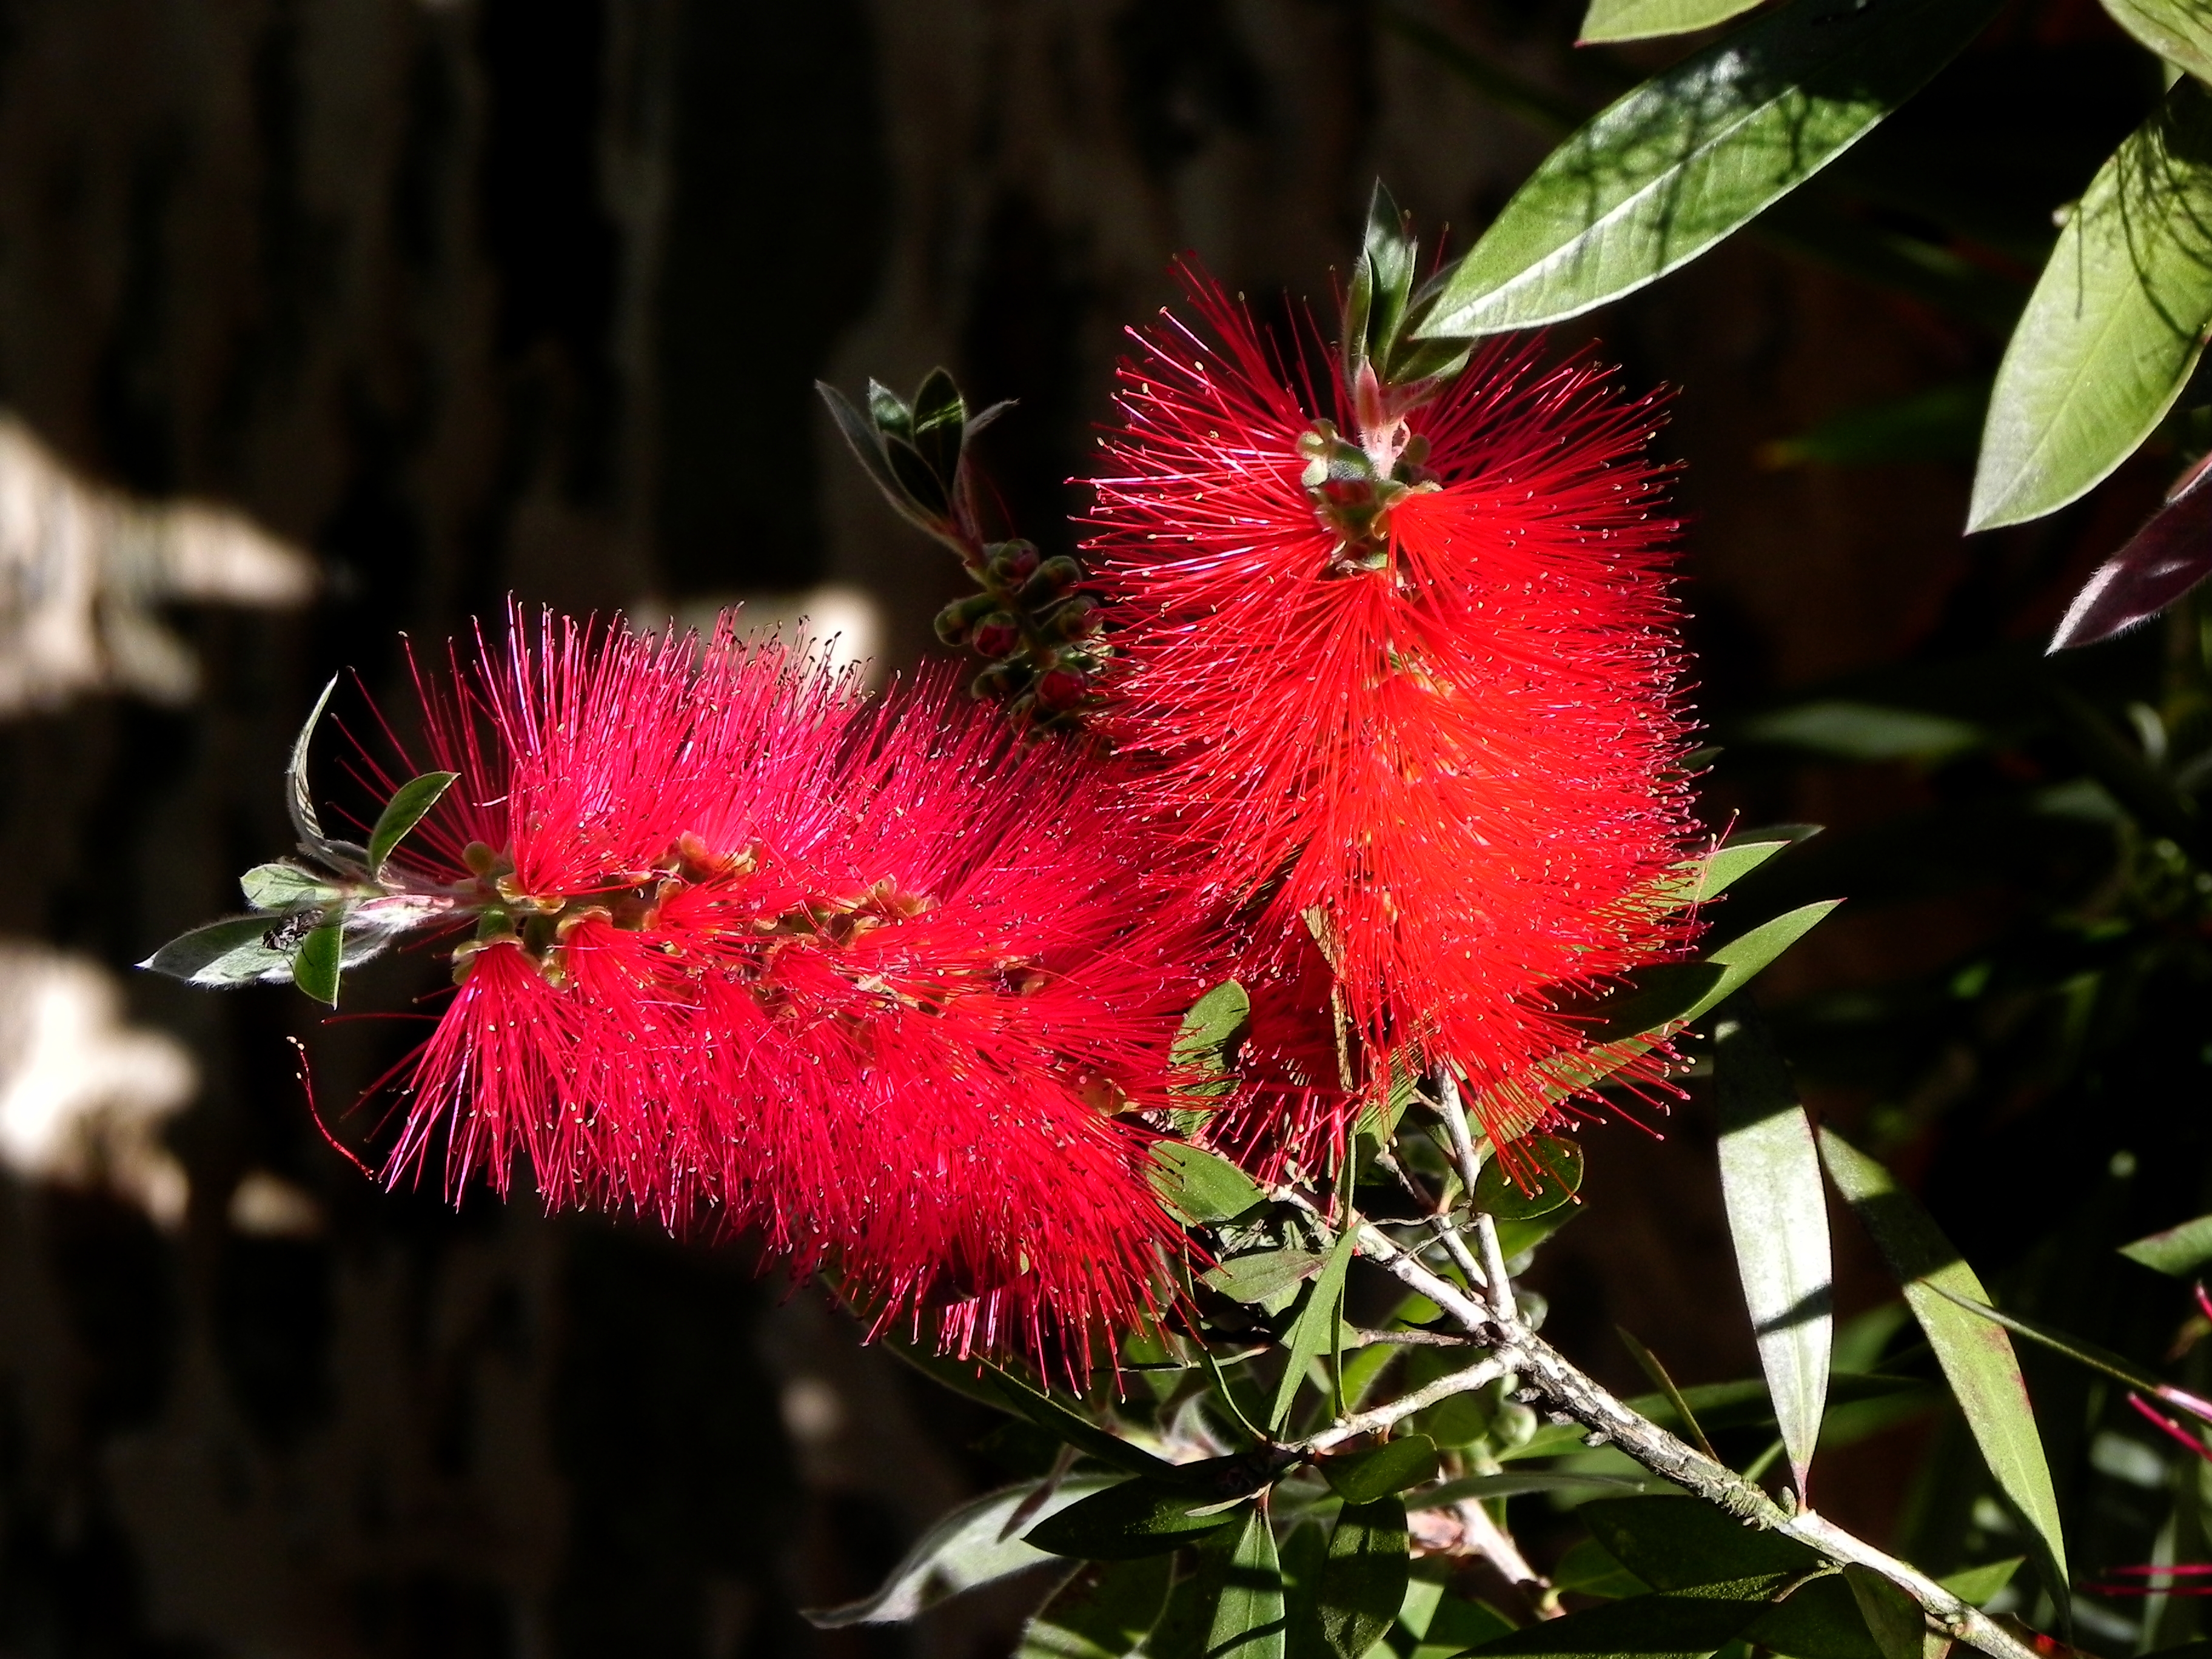
blossom, plant, leaf, flower, petal, red, autumn, botany, flora, wildflower, flowers, shrub, flores, ggl1, macro photography, flowering plant, land plant